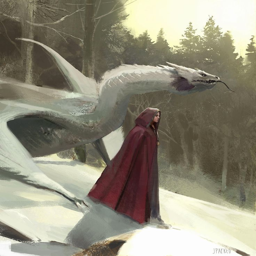
this art by blues artist looks like person .